Hernán Cortés

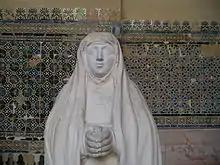
Sculpture of Juana de Zúñiga, second wife of Cortés, for her tomb

By the time he arrived in Tenochtitlán, the Spaniards had a large army. On November 8, 1519, they were peacefully received by Moctezuma II. Moctezuma deliberately let Cortés enter the Aztec capital, the island city of Tenochtitlán, hoping to get to know their weaknesses better and to crush them later.